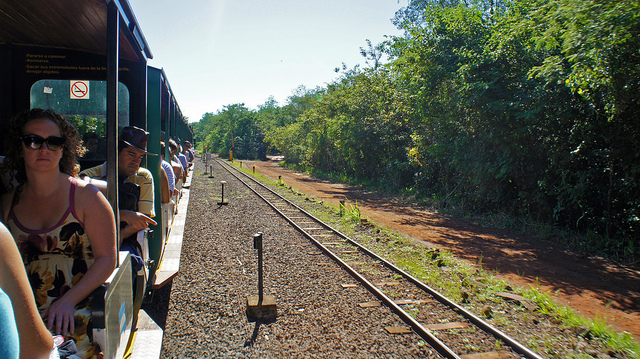
People riding on a sight seeing train in the daylight.

People look on from the seats of a passenger train.

People look over the edge of the train while enjoying a site seeing event.

People traveling in an open style train on a sunny day.